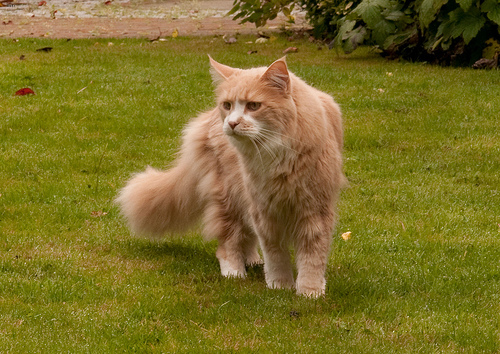
Breed: maine coon